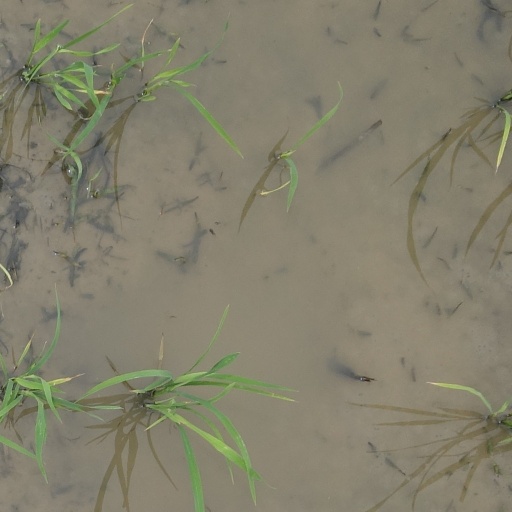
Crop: rice